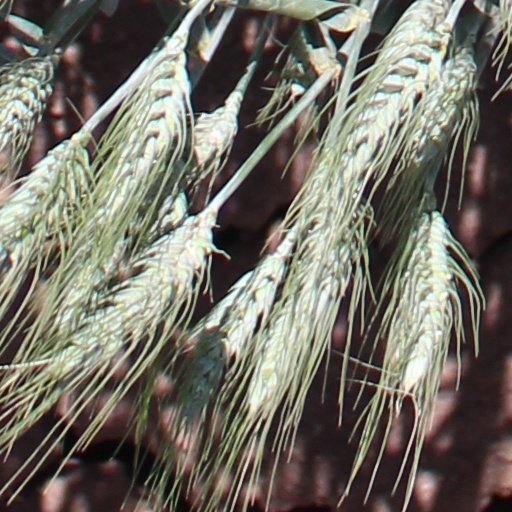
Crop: wheat